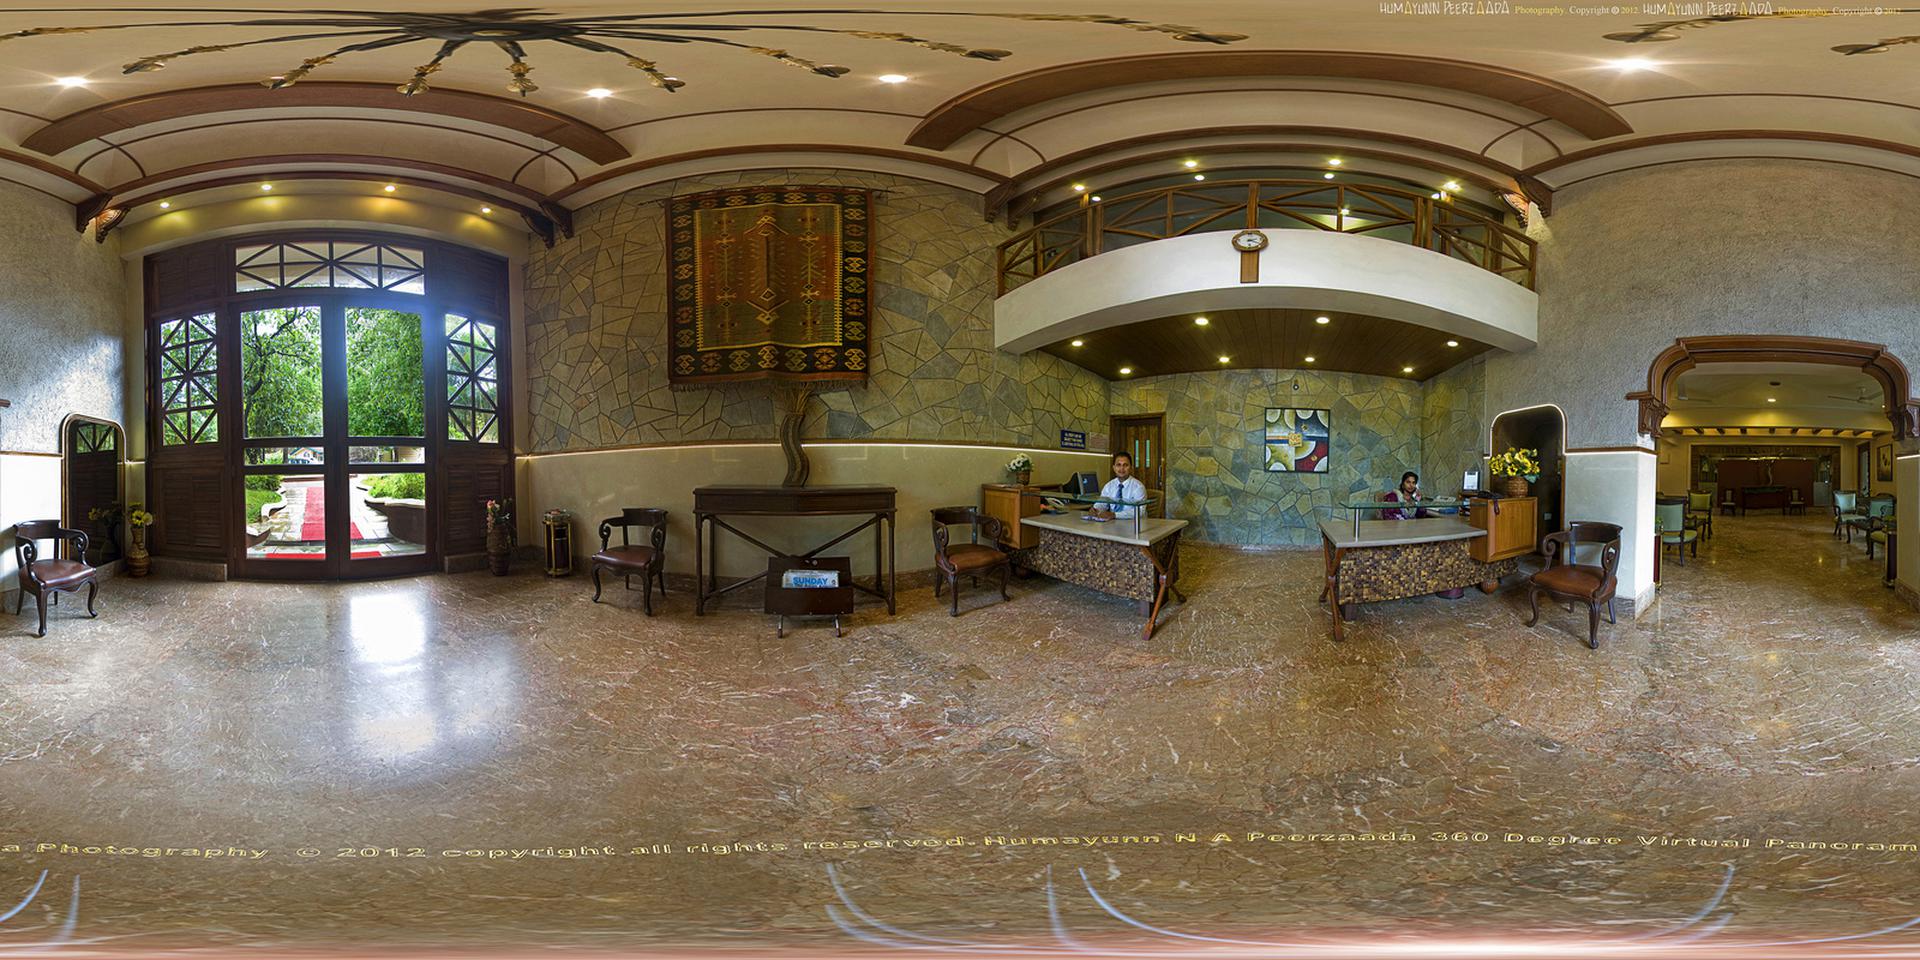
Referred object: the receptionist in a white shirt

Referred object: the reception desk opposite the main entrance doors